Peyser Building—Security Savings and Commercial Bank

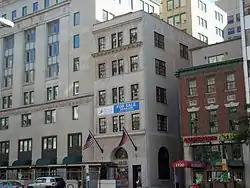
Peyser Building in 2012

The Peyser Building—Security Savings and Commercial Bank is an historic structure located in the Golden Triangle section of Downtown Washington, D.C. It was listed on both the District of Columbia Inventory of Historic Sites and on the National Register of Historic Places in 2012. The building was designed by architect George N. Ray and built between 1927–1928.